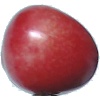
Label: Cherry 2